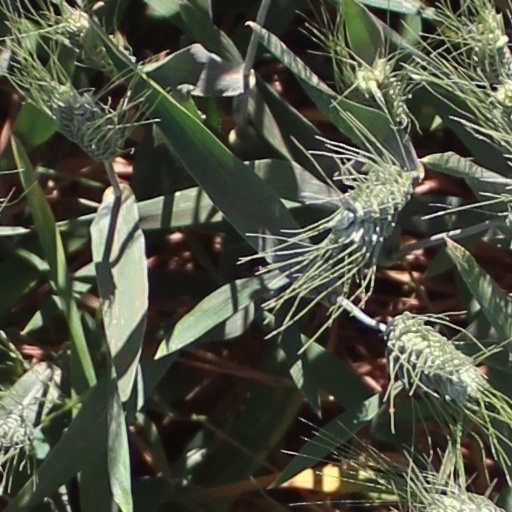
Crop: wheat